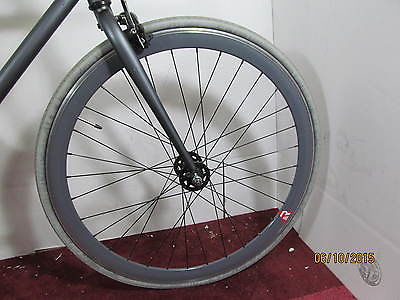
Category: bicycle